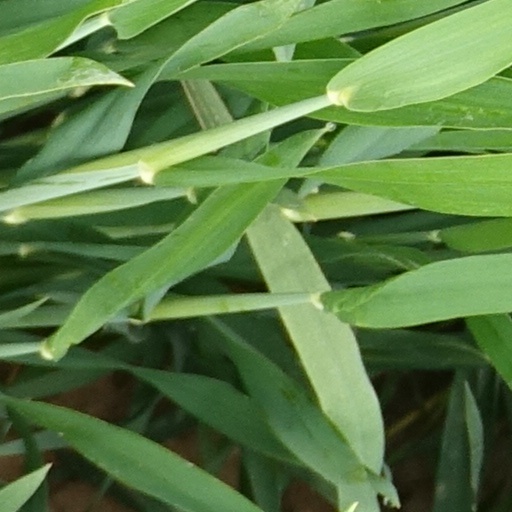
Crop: wheat